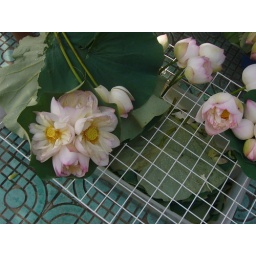
Lotus flowers being sold by the sidewalk vendor - she is shown in the previous pictureXiamen, China